A Necklace for My Beloved

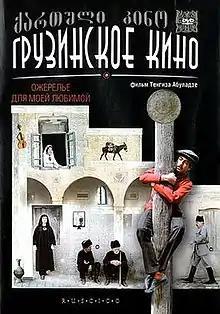

A Necklace for My Beloved ( translit. "Samkauli satrposatvis") is a 1971 Soviet comedy-drama film directed by Tengiz Abuladze and co-written with Tamaz Meliava.